Lucia Cano

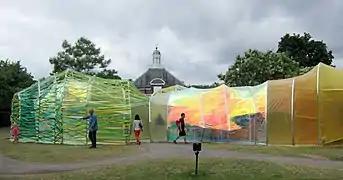
Serpentine Pavilion in London, 2015

In 2012, Cano participated as part of SPAINLab in the Spanish Pavilion at the 13th Venice Architecture Biennale, and in 2015 the architects of SelgasCano became the first Spaniards to design one of the most emblematic commissions in architecture—the Serpentine Gallery in Kensington Gardens. Opening on June 23, 2015, their design took the form of an amorphous labyrinth, with various entrances and exits as well as a multicolored installation built by experimenting with the translucent and opaque possibilities of a plastic called ETFE. The gallery attracted more than 170,000 visitors who were able to interact with the pavilion. Embodying the playfulness that is characteristic of SelgasCano's works; its bright colors and organic shapes evoke a festive, childlike imagery. Yet, underneath this playfulness lies political and ecological assertions: as the materials used on the pavilion, such as methacrylate, are more sustainable and recyclable than traditional architectural materials like glass, the work suggests a new, resourceful vernacular.